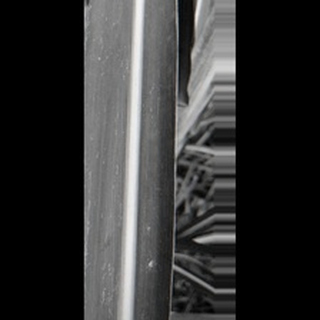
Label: sugarcane_mosaic